B44 (New York City bus)

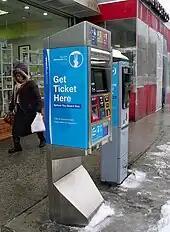
Ticketing machines at a B44 SBS stop

Buses were substituted for streetcars on April 1, 1951; the B44 bus now continues south past Avenue U into Sheepshead Bay, some B44 buses now go as far as Emmons Avenue and Knapp Street near the foot of Sheepshead Bay.